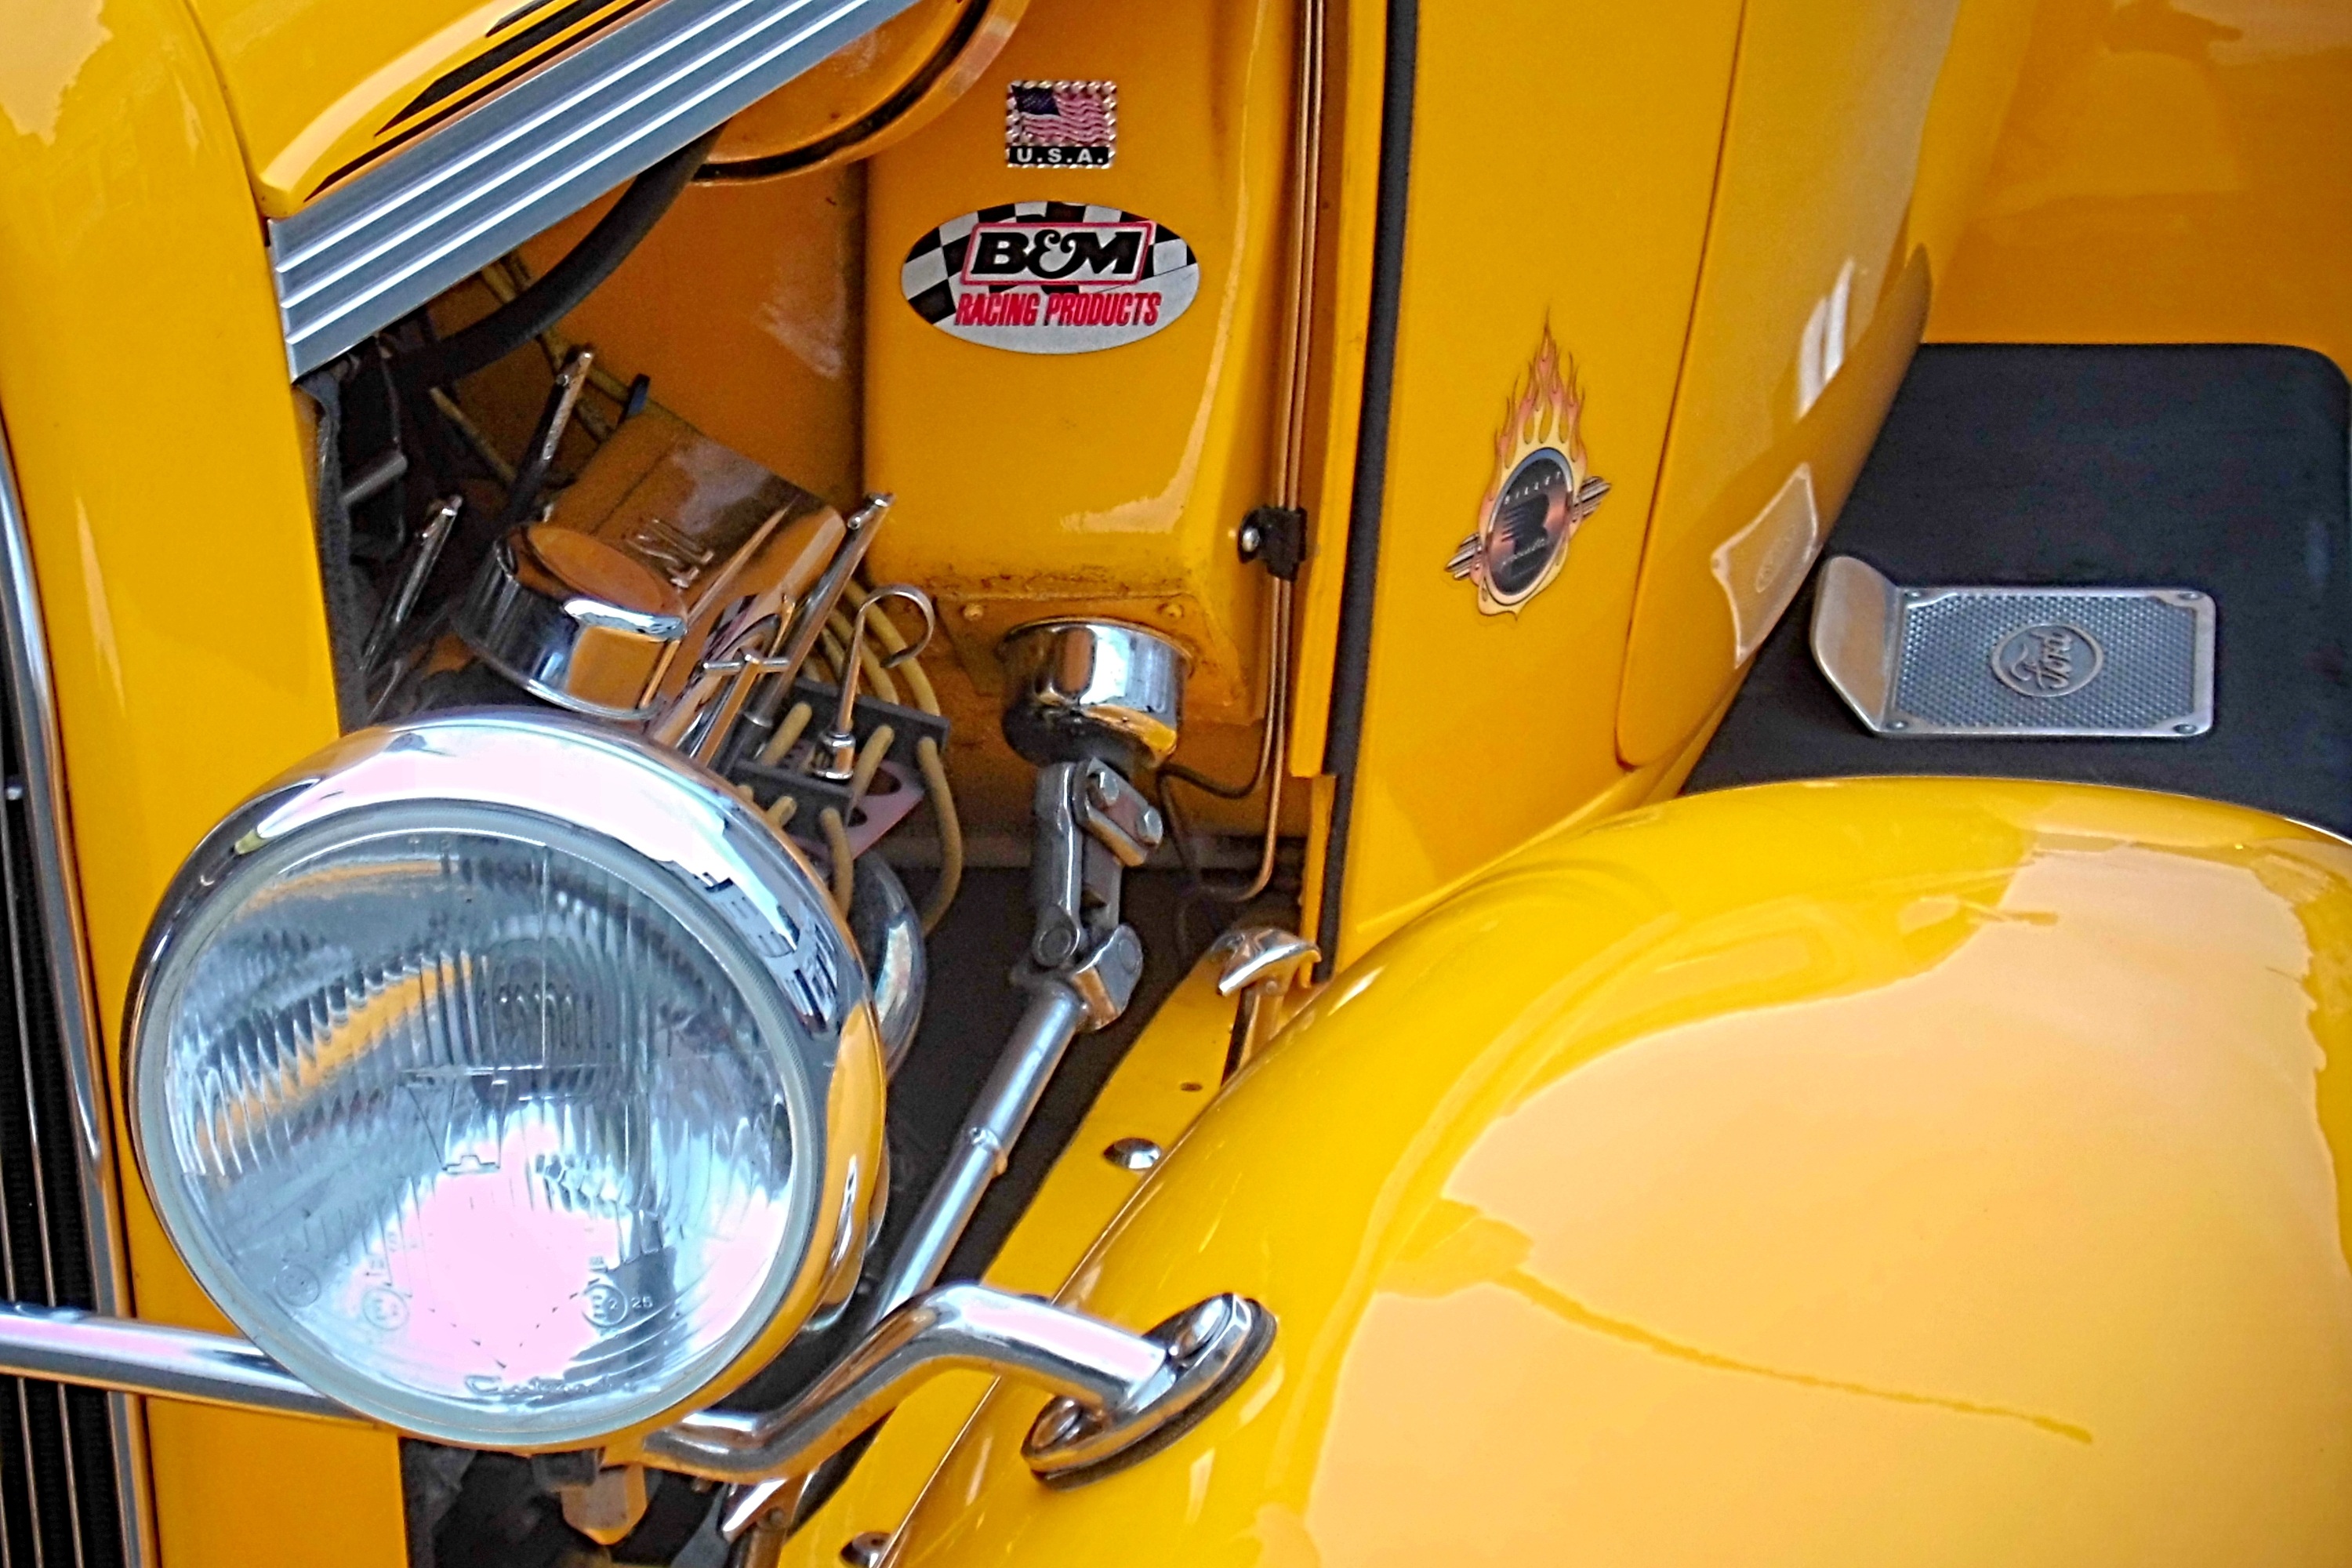
light, car, old, vehicle, motorcycle, auto, lamp, yellow, spotlight, motor vehicle, cool image, classic, cool photo, automotive exterior